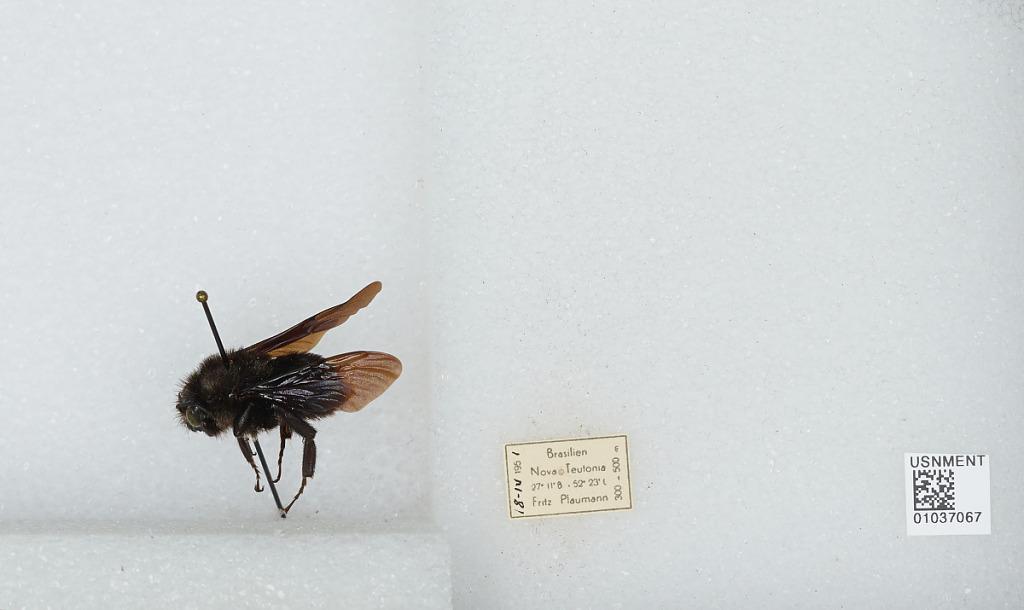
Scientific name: Bombus (Fervidobombus) morio (Swederus)
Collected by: F. Plaumann
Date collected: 1951-4-18
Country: Brazil
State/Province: Santa Catarina
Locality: Nova Teutonia
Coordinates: -27.1611, -52.42